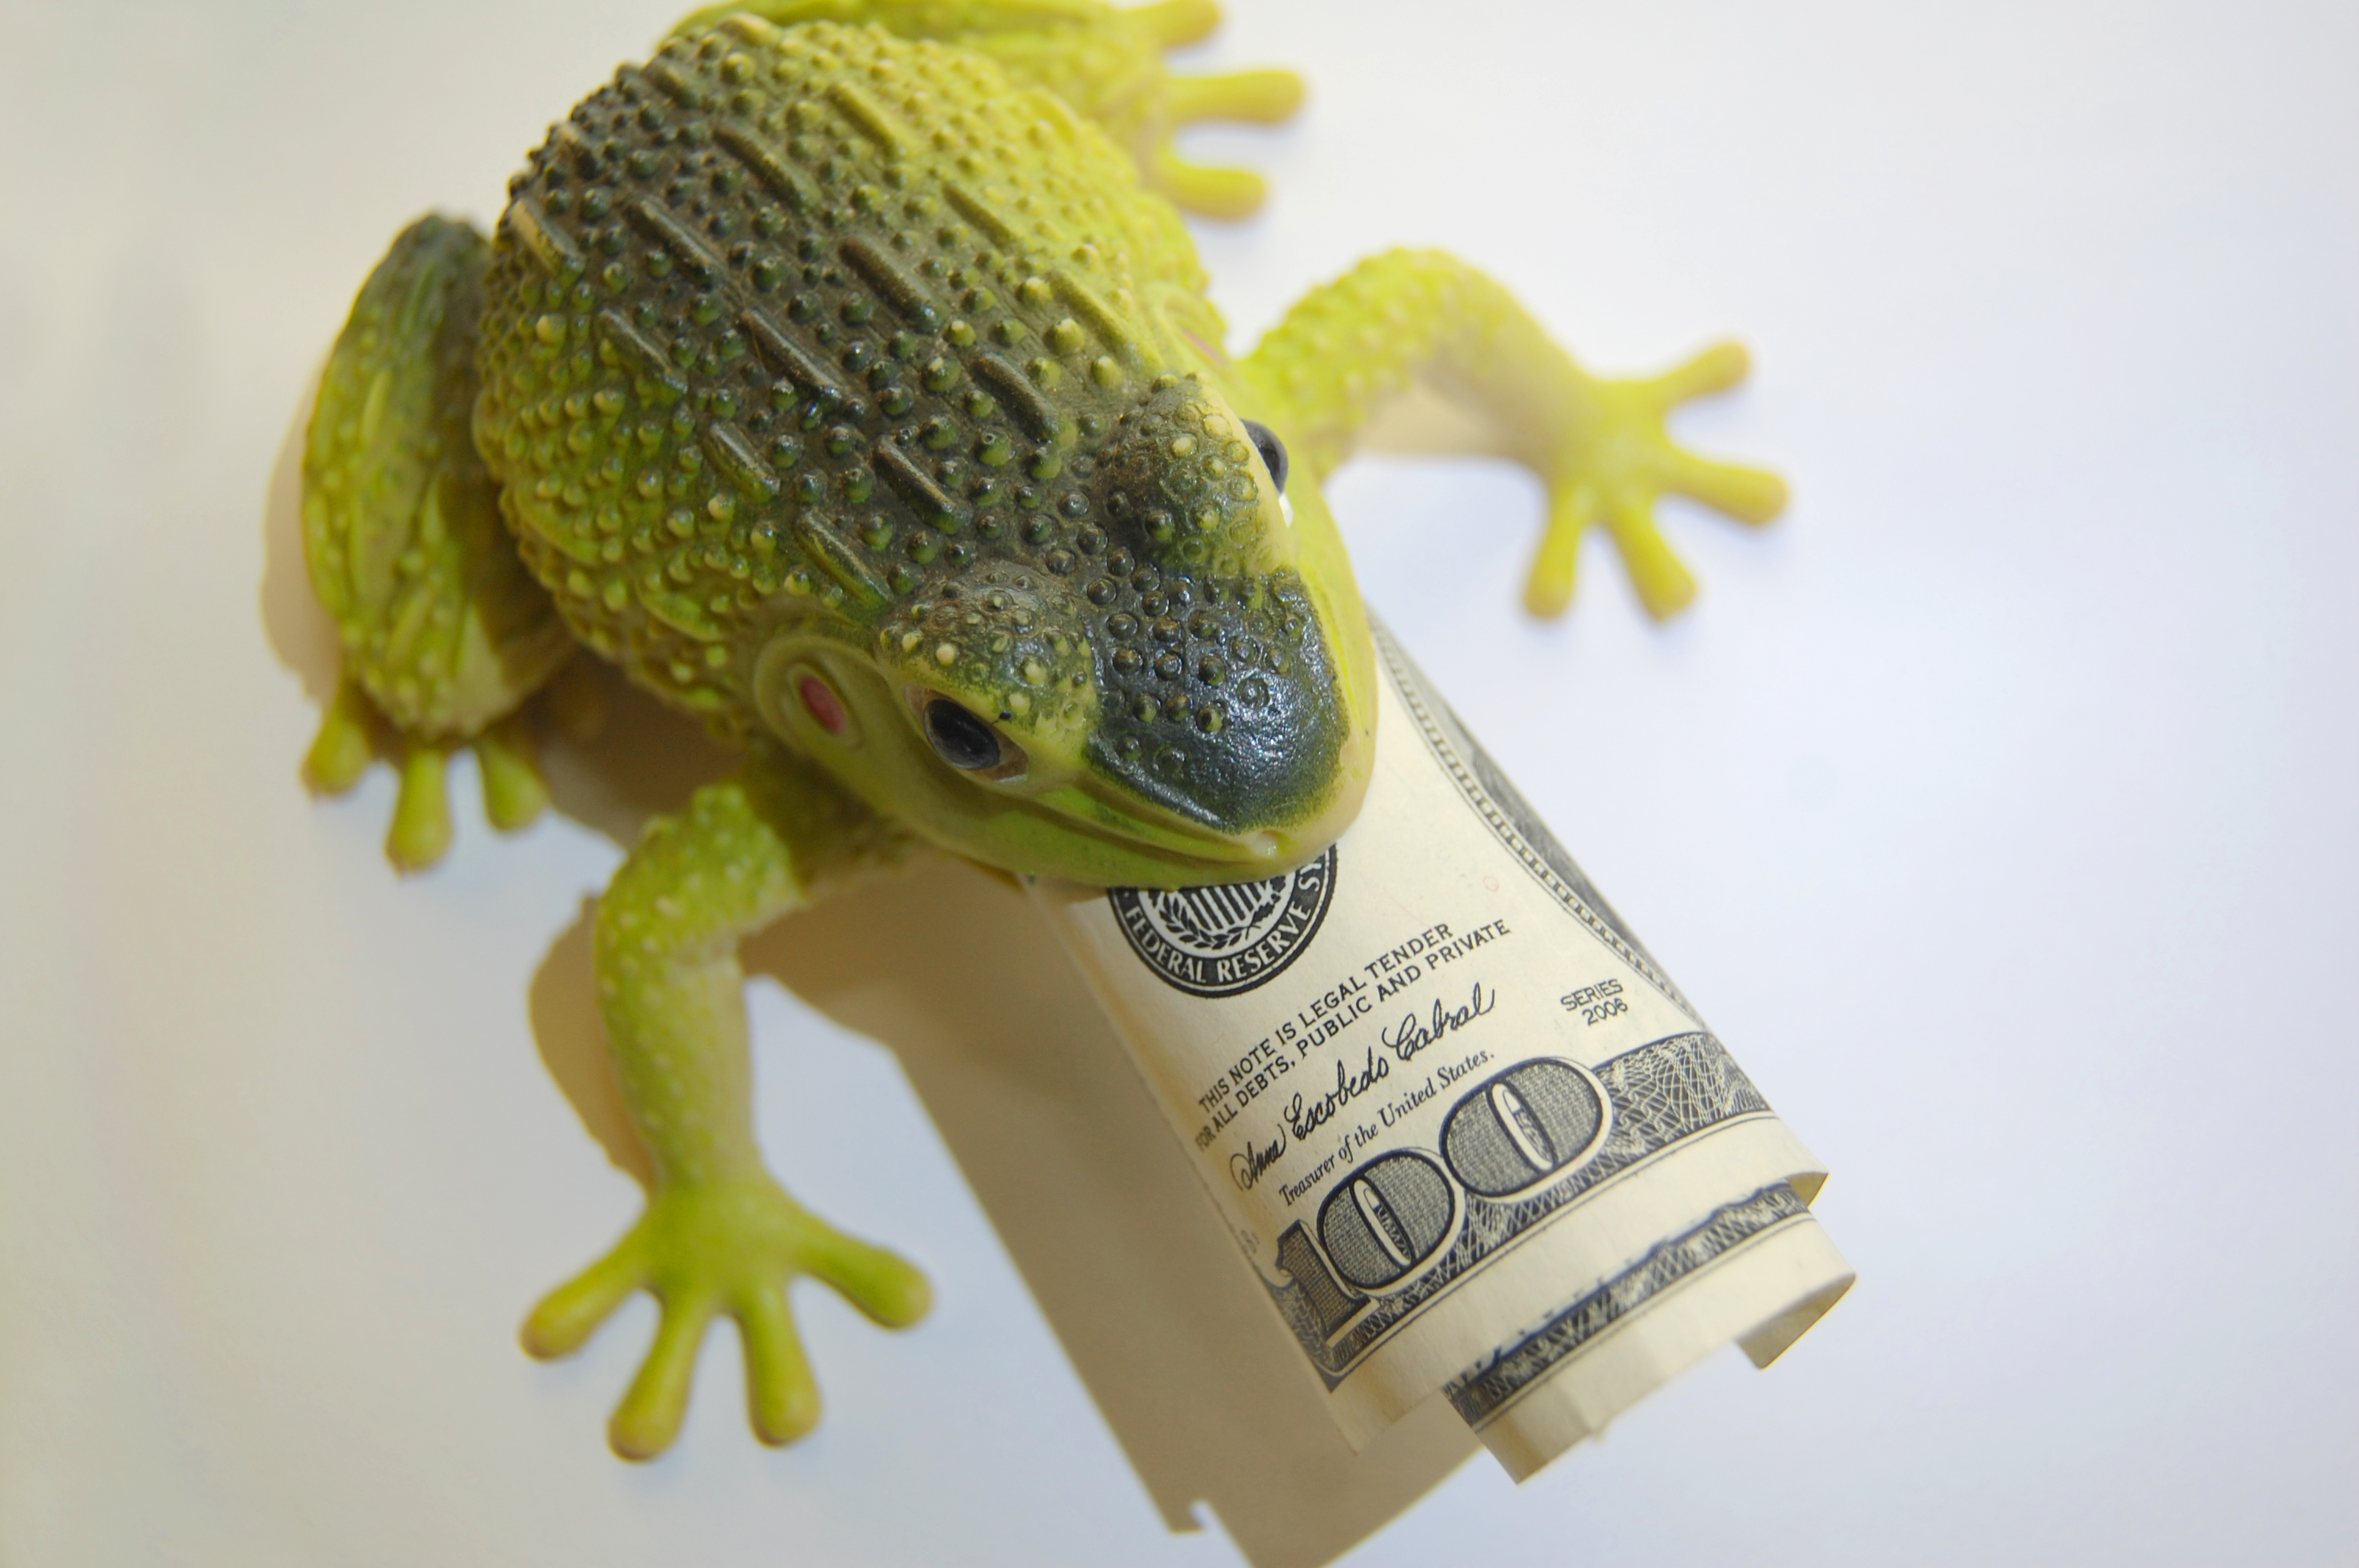
frog, finances, wealth, capital, coins, banknotes, monetary toad, profit, sign, background, illustration, money, toy, superstition, prosperity, toad, cash, dollars, one hundred dollars, marketing, advertising, reptile, fauna, lizard, scaled reptile, gecko, organism, amphibian